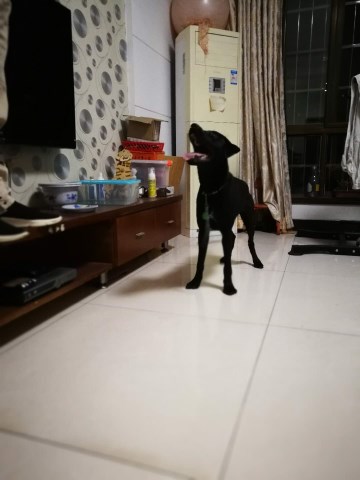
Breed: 3580-n000122-Labrador_retriever